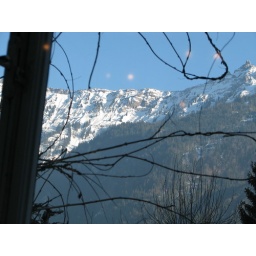
out the window while reading my book in the lounge